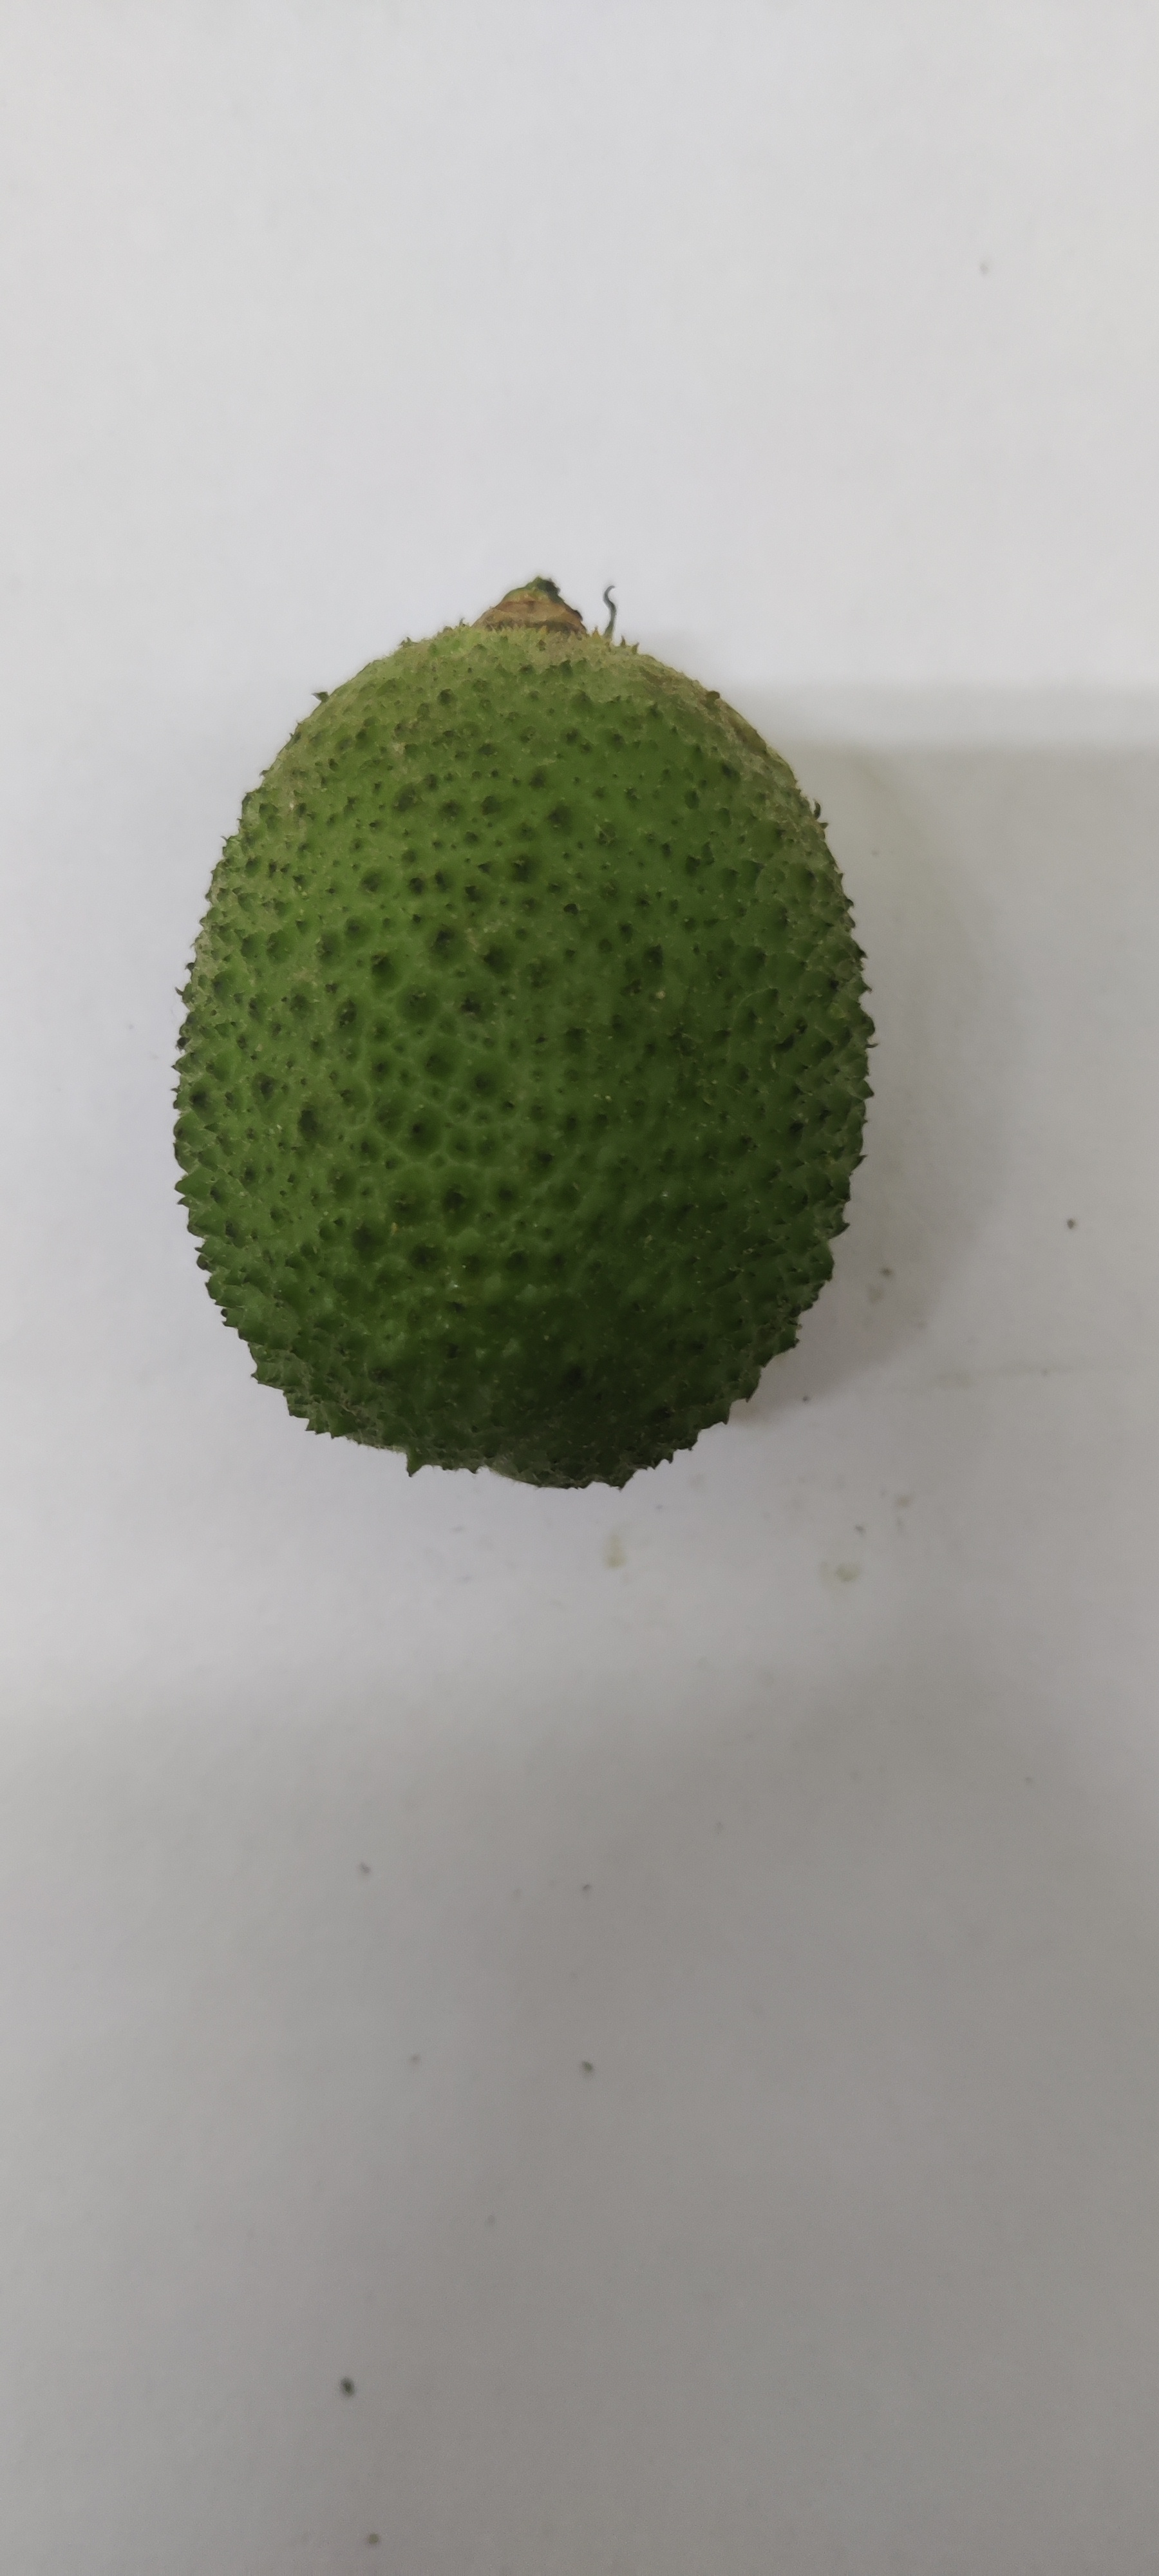
Crop: Spiny Gourd
Condition: Fresh